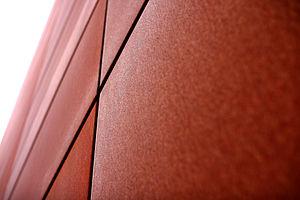
Acier Corten